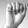
ASL letter: A